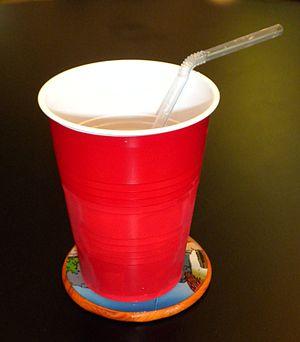
Gobelet en plastique rouge.
Un gobelet en plastique est un récipient fait en plastique. Il peut être jetable ou réutilisable. Il est le plus souvent utilisé pour contenir des boissons.